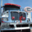
Label: truck